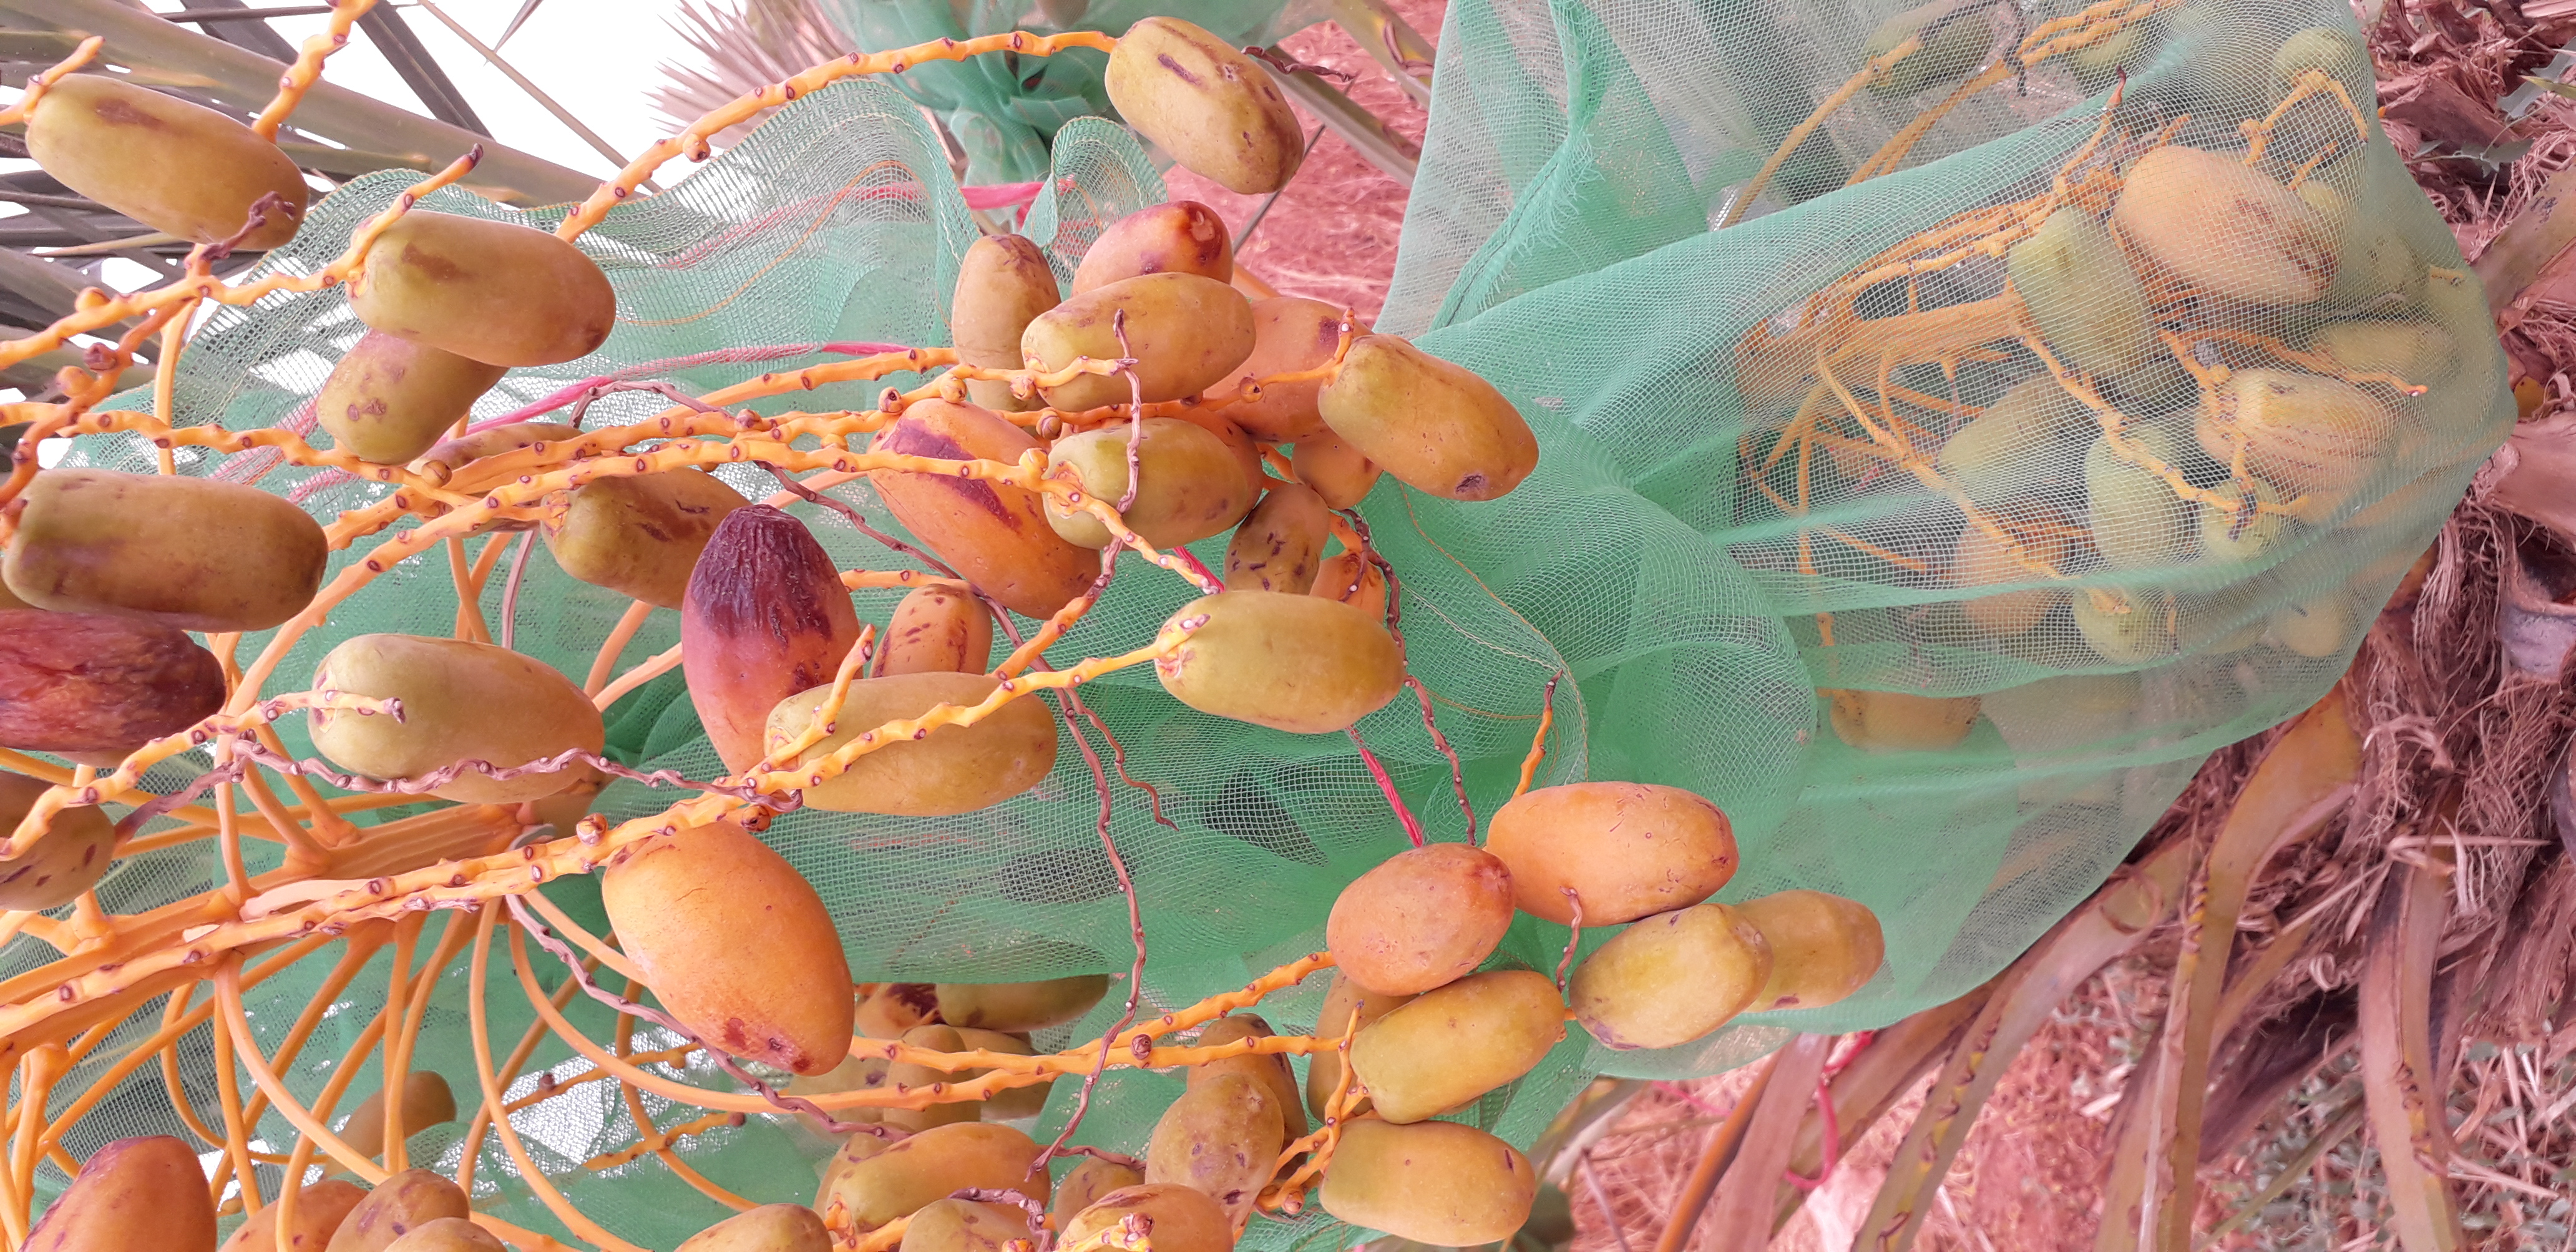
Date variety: Boumajhoul